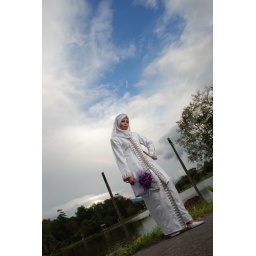
Lisa in person, with a sharp blue sky &amp;amp; blurry rainbow